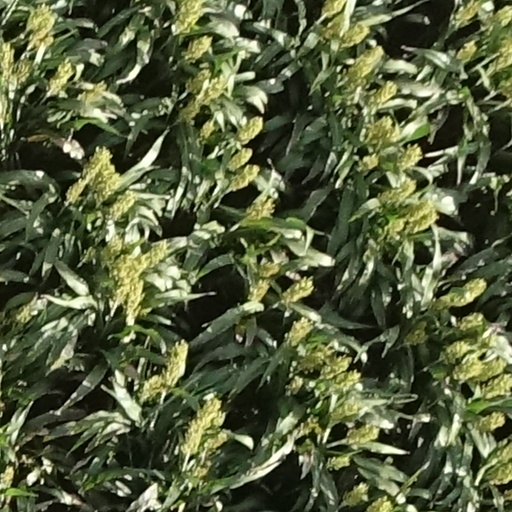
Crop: sorghum